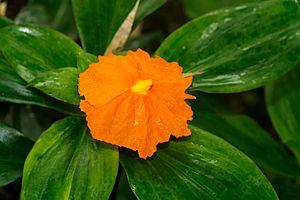
Chamaecostus C.Specht & D.W.Stev. est un genre de 7 espèces de plantes phanérogames appartenant à la famille des Costaceae. Elles sont exclusivement du continent Sud-Américain : de l'Asie du Sud-Est, Colombie, Venezuela, Guyane, le bassin amazonien le Sud-Est du Brésil et la Bolivie....
Chamaecostus cuspidatus est une espèce de plantes de la famille des Costaceae. Cette espèce est encore connue sous son précédent nom scientifique, Costus cuspidatus, voire Costus igneus. En effet, la réforme du genre Costus est récente.